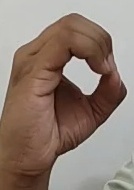
ASL sign: O